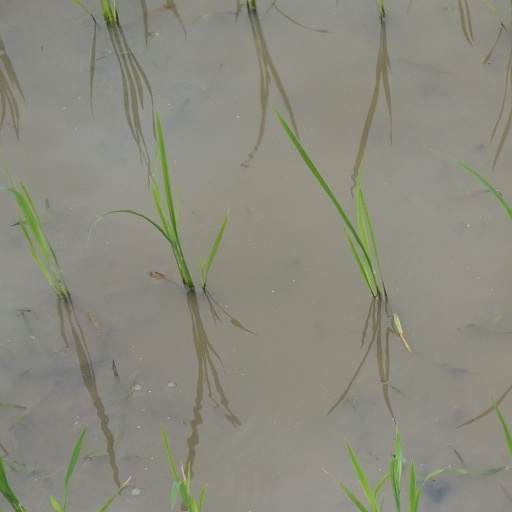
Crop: rice